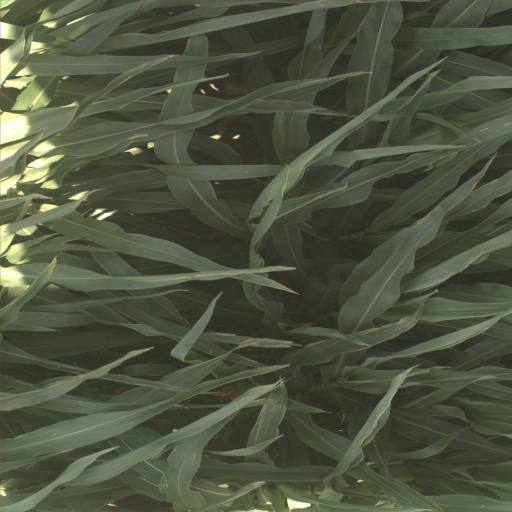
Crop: sorghum